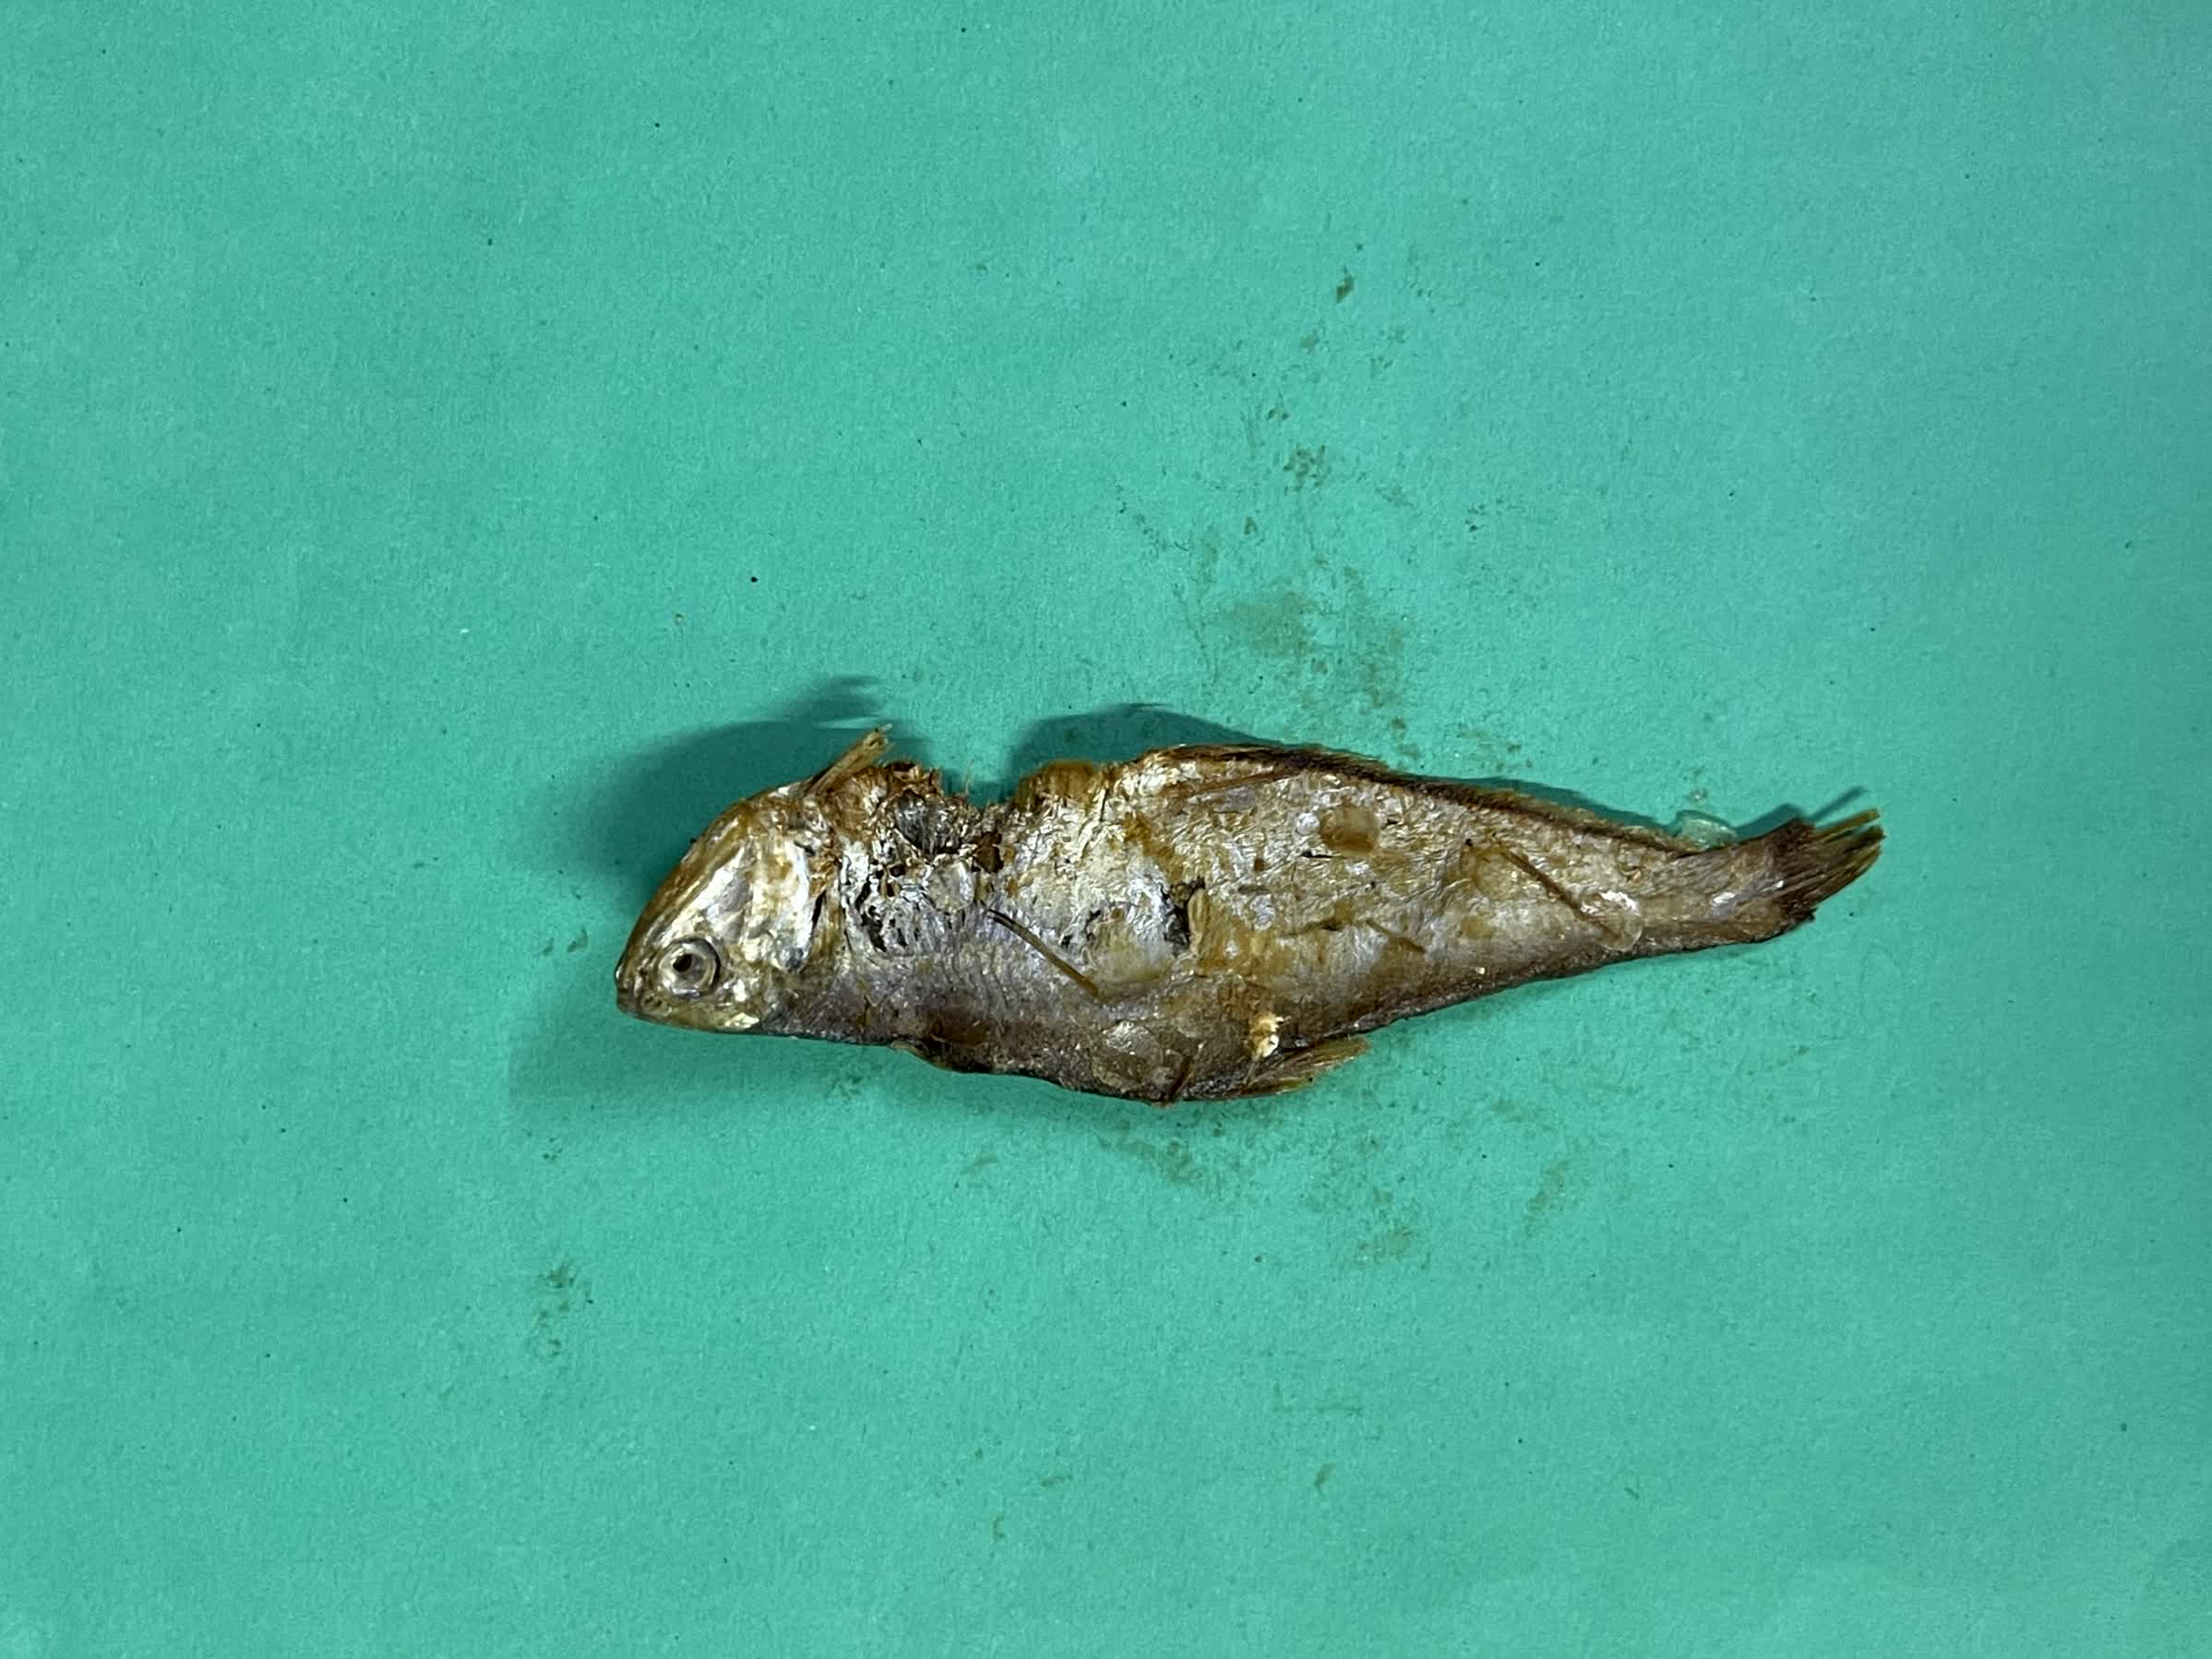
Species: Bashpata